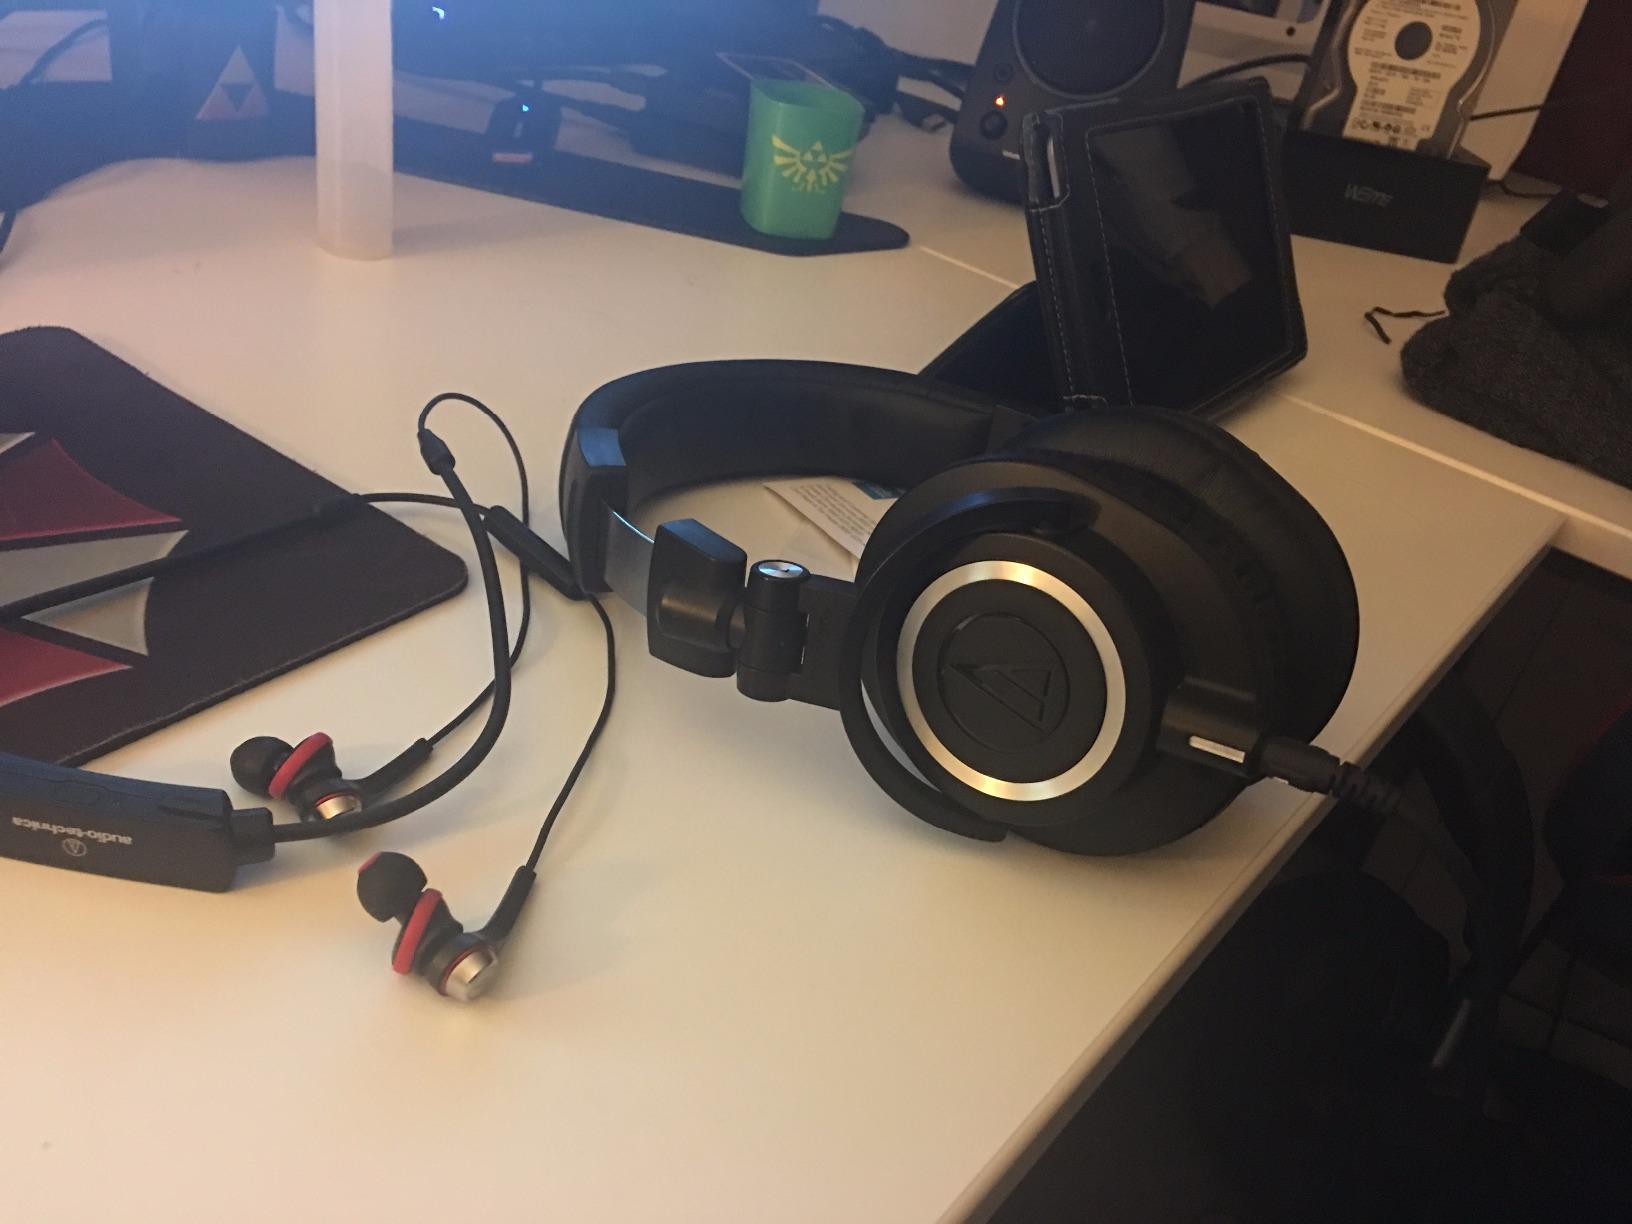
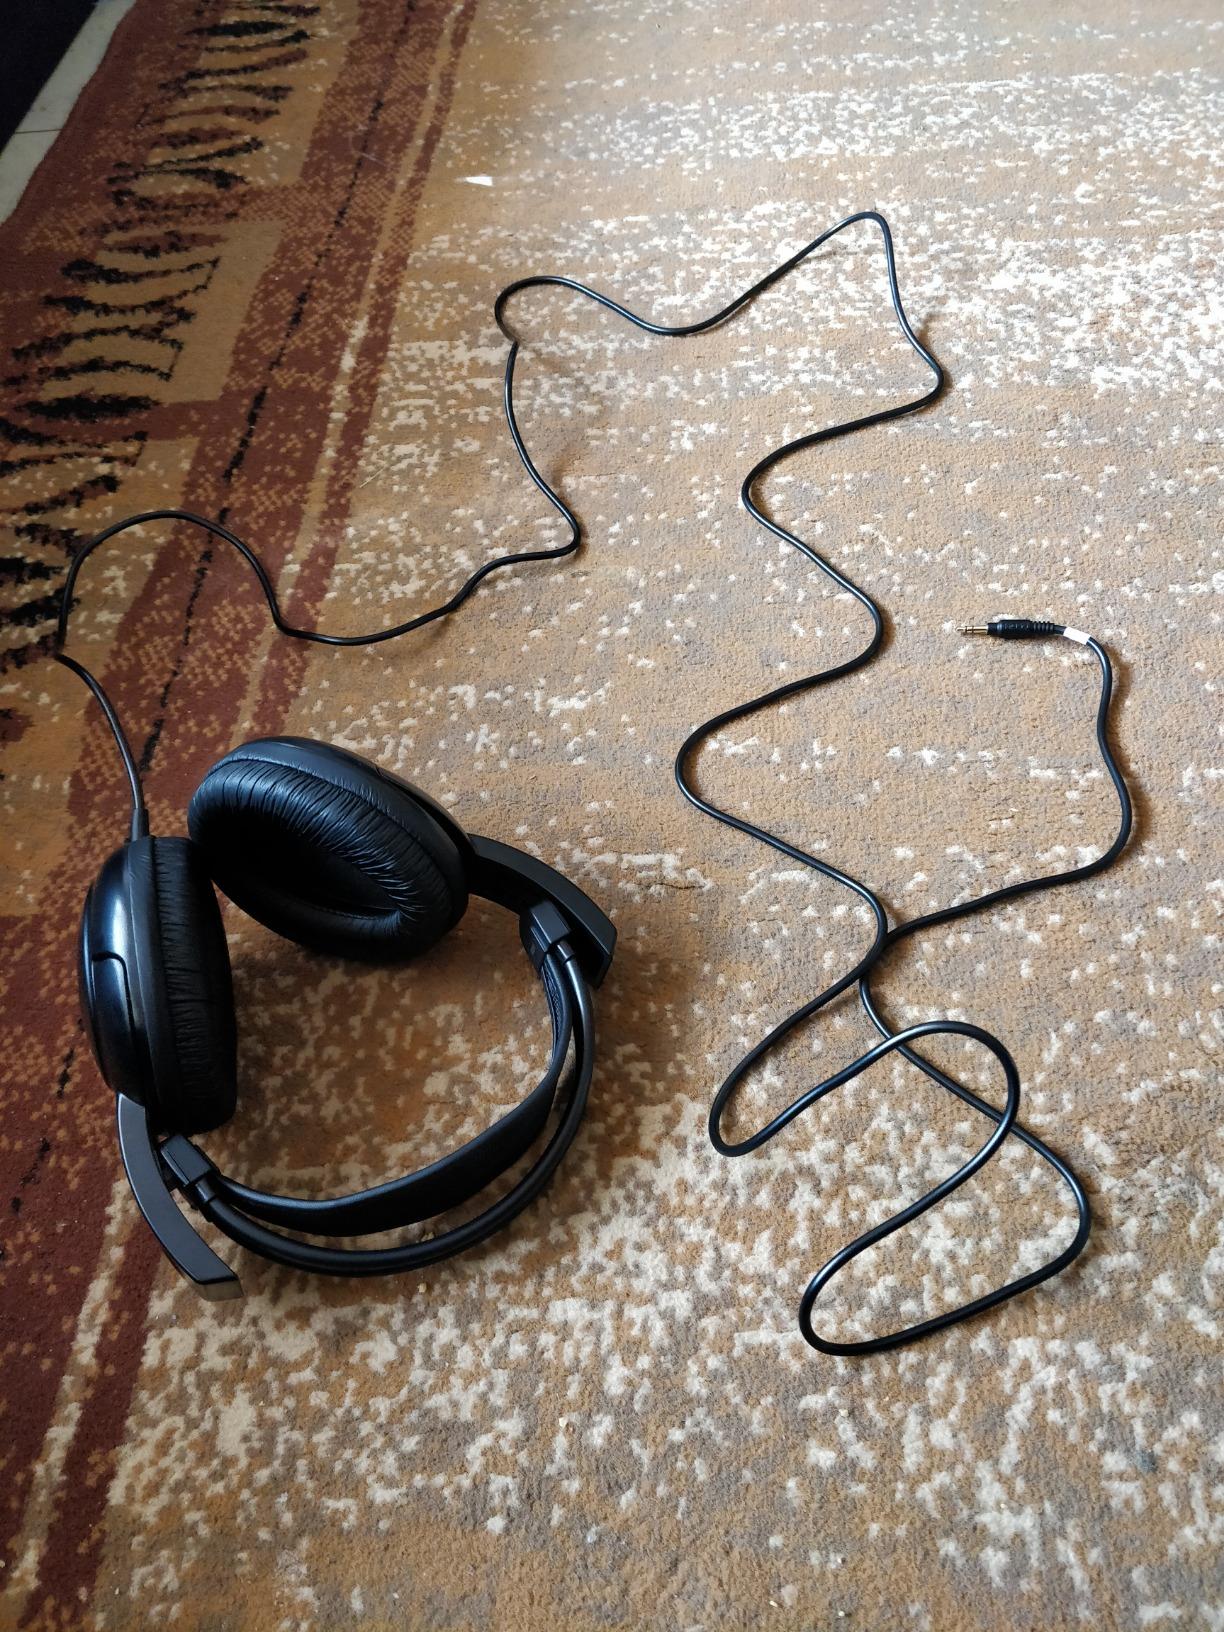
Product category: headphones
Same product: no